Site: brandenburg
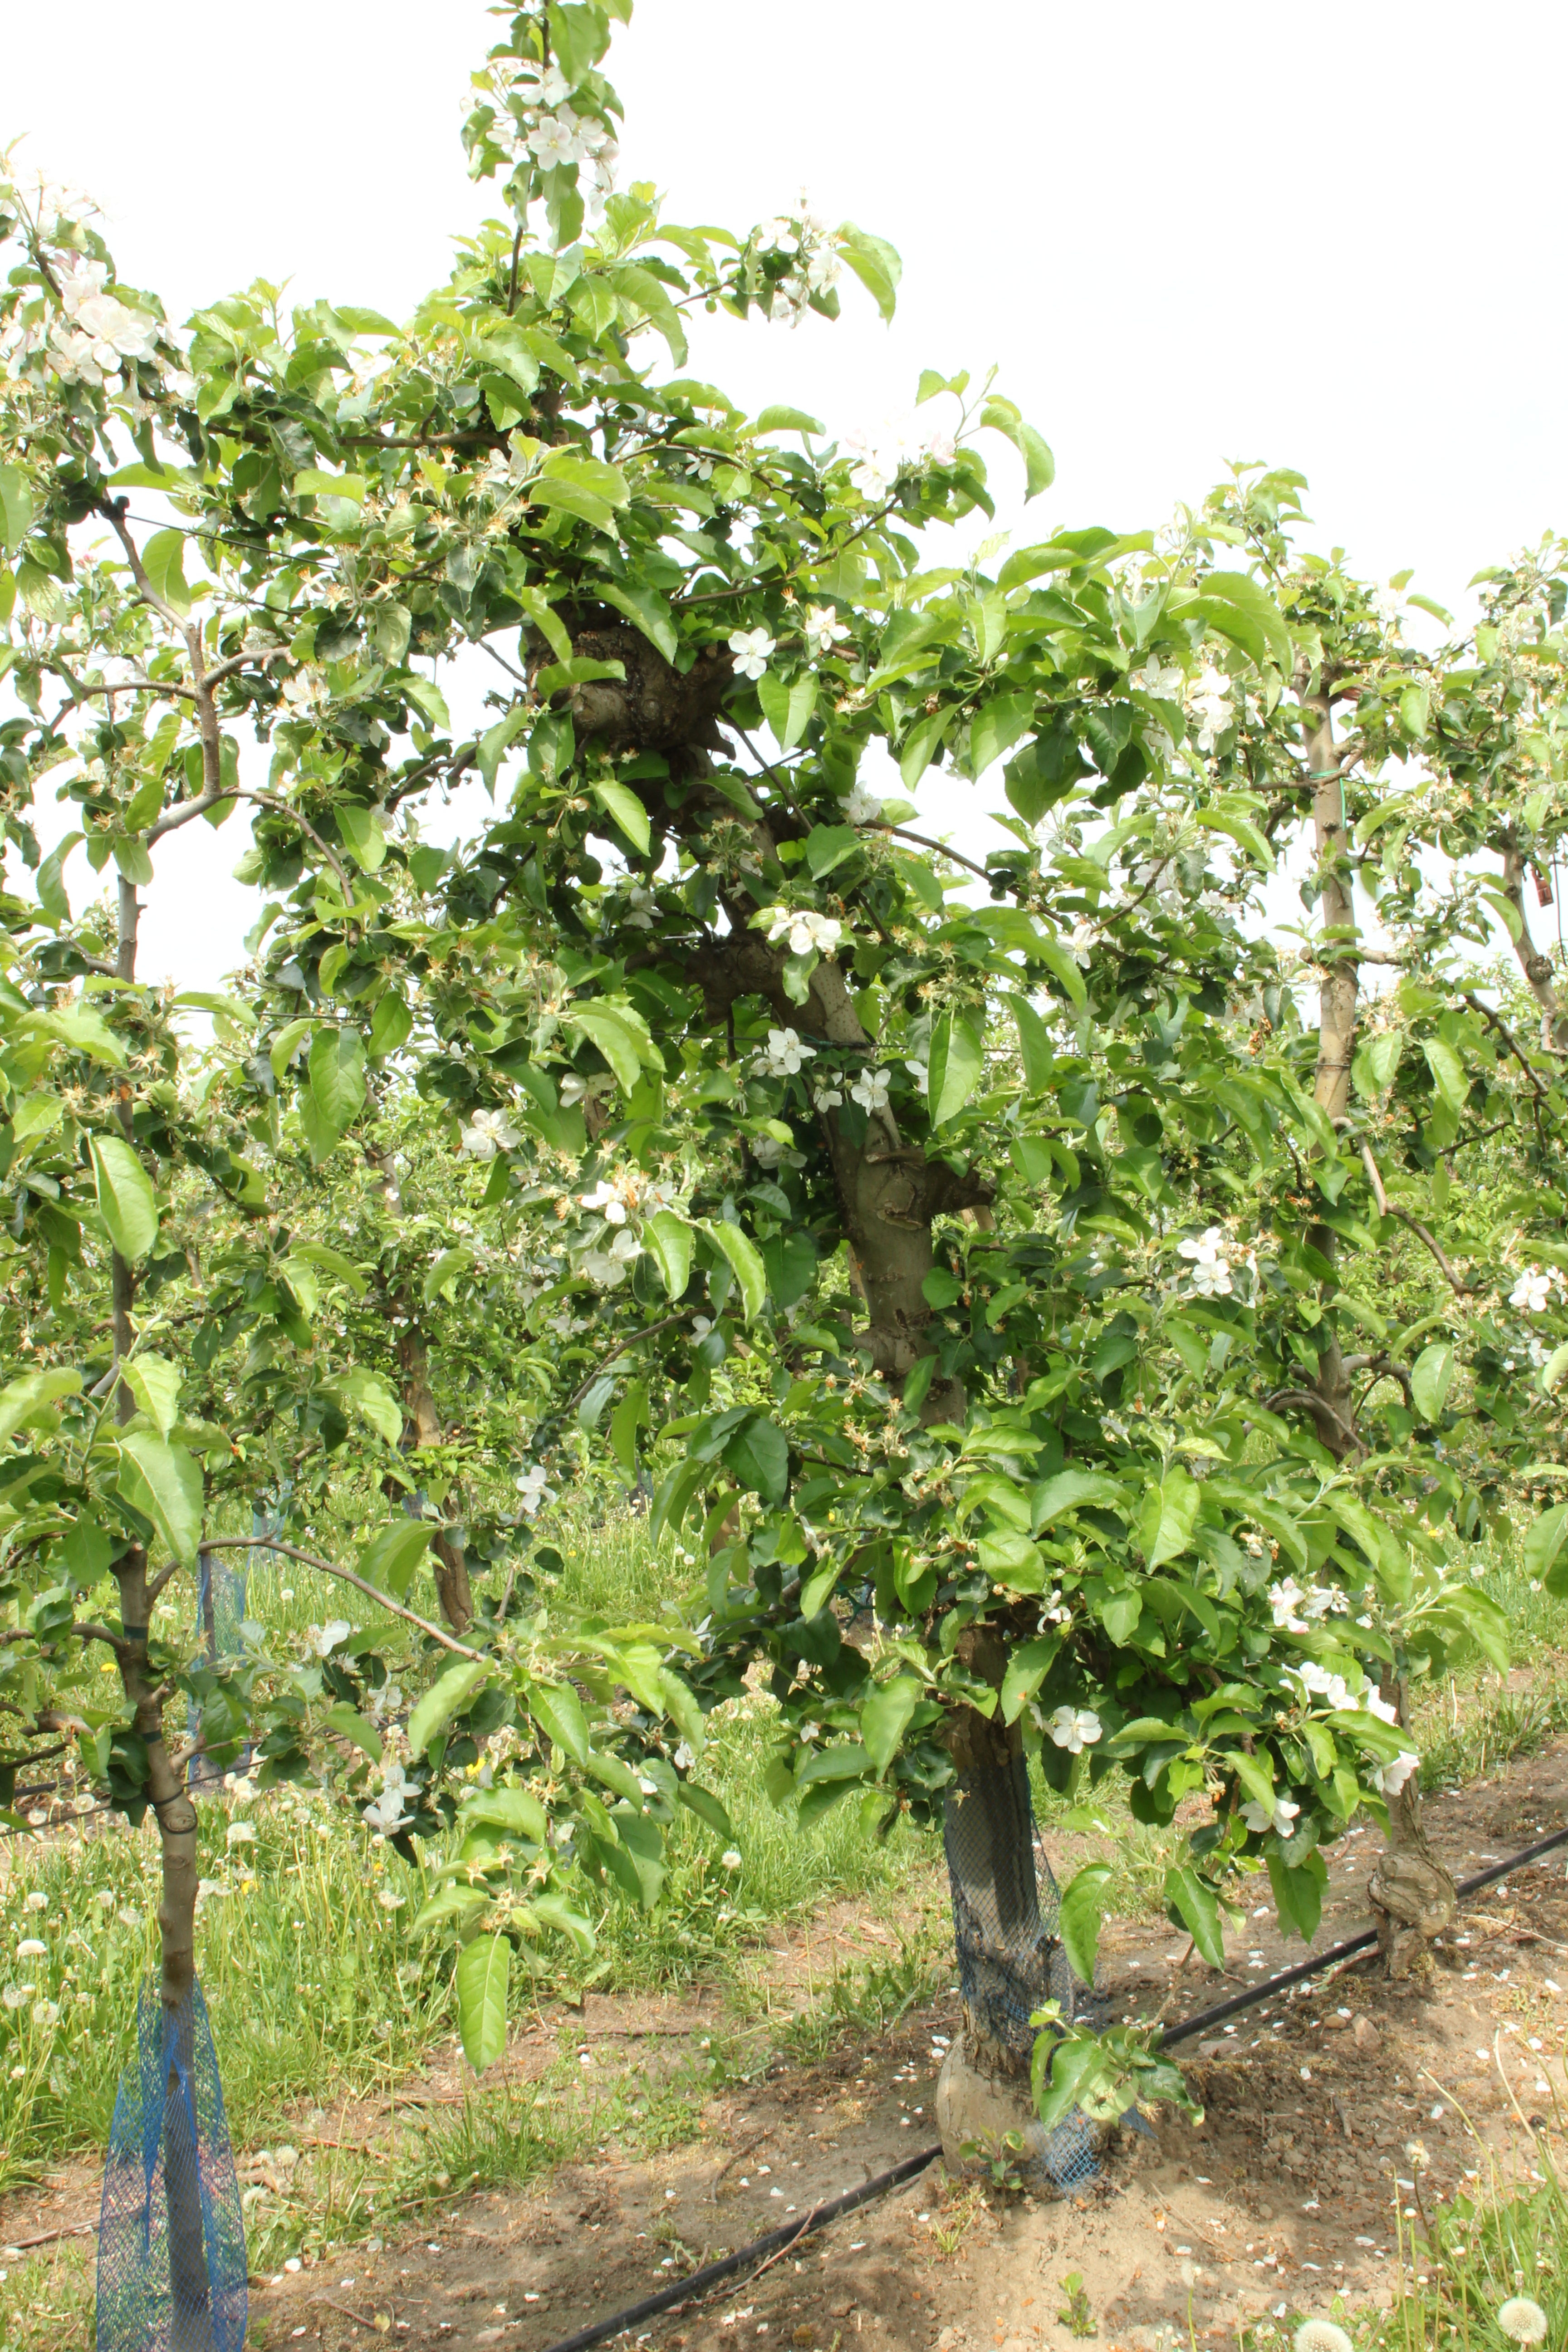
Growth stage (BBCH 67): Flowering